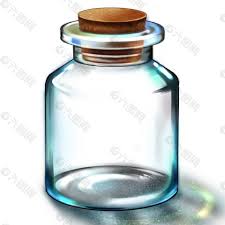
Waste category: glass